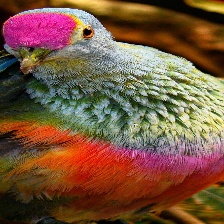
Species: SCARLET CROWNED FRUIT DOVE
Scientific name: PTILINOPUS INSULARIS